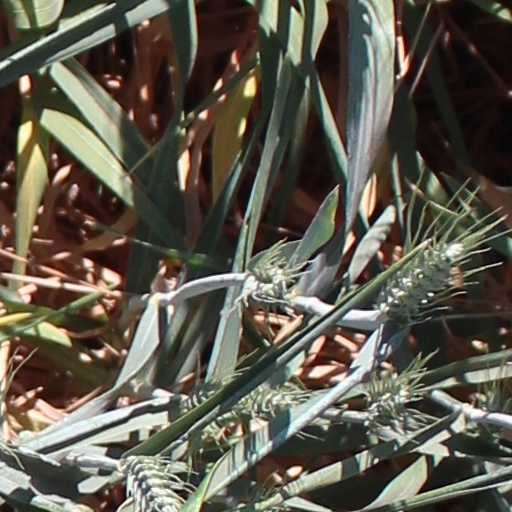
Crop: wheat